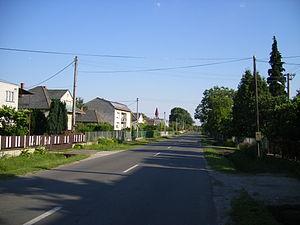
Nižný Hrabovec est un village de Slovaquie situé dans la région de Prešov.